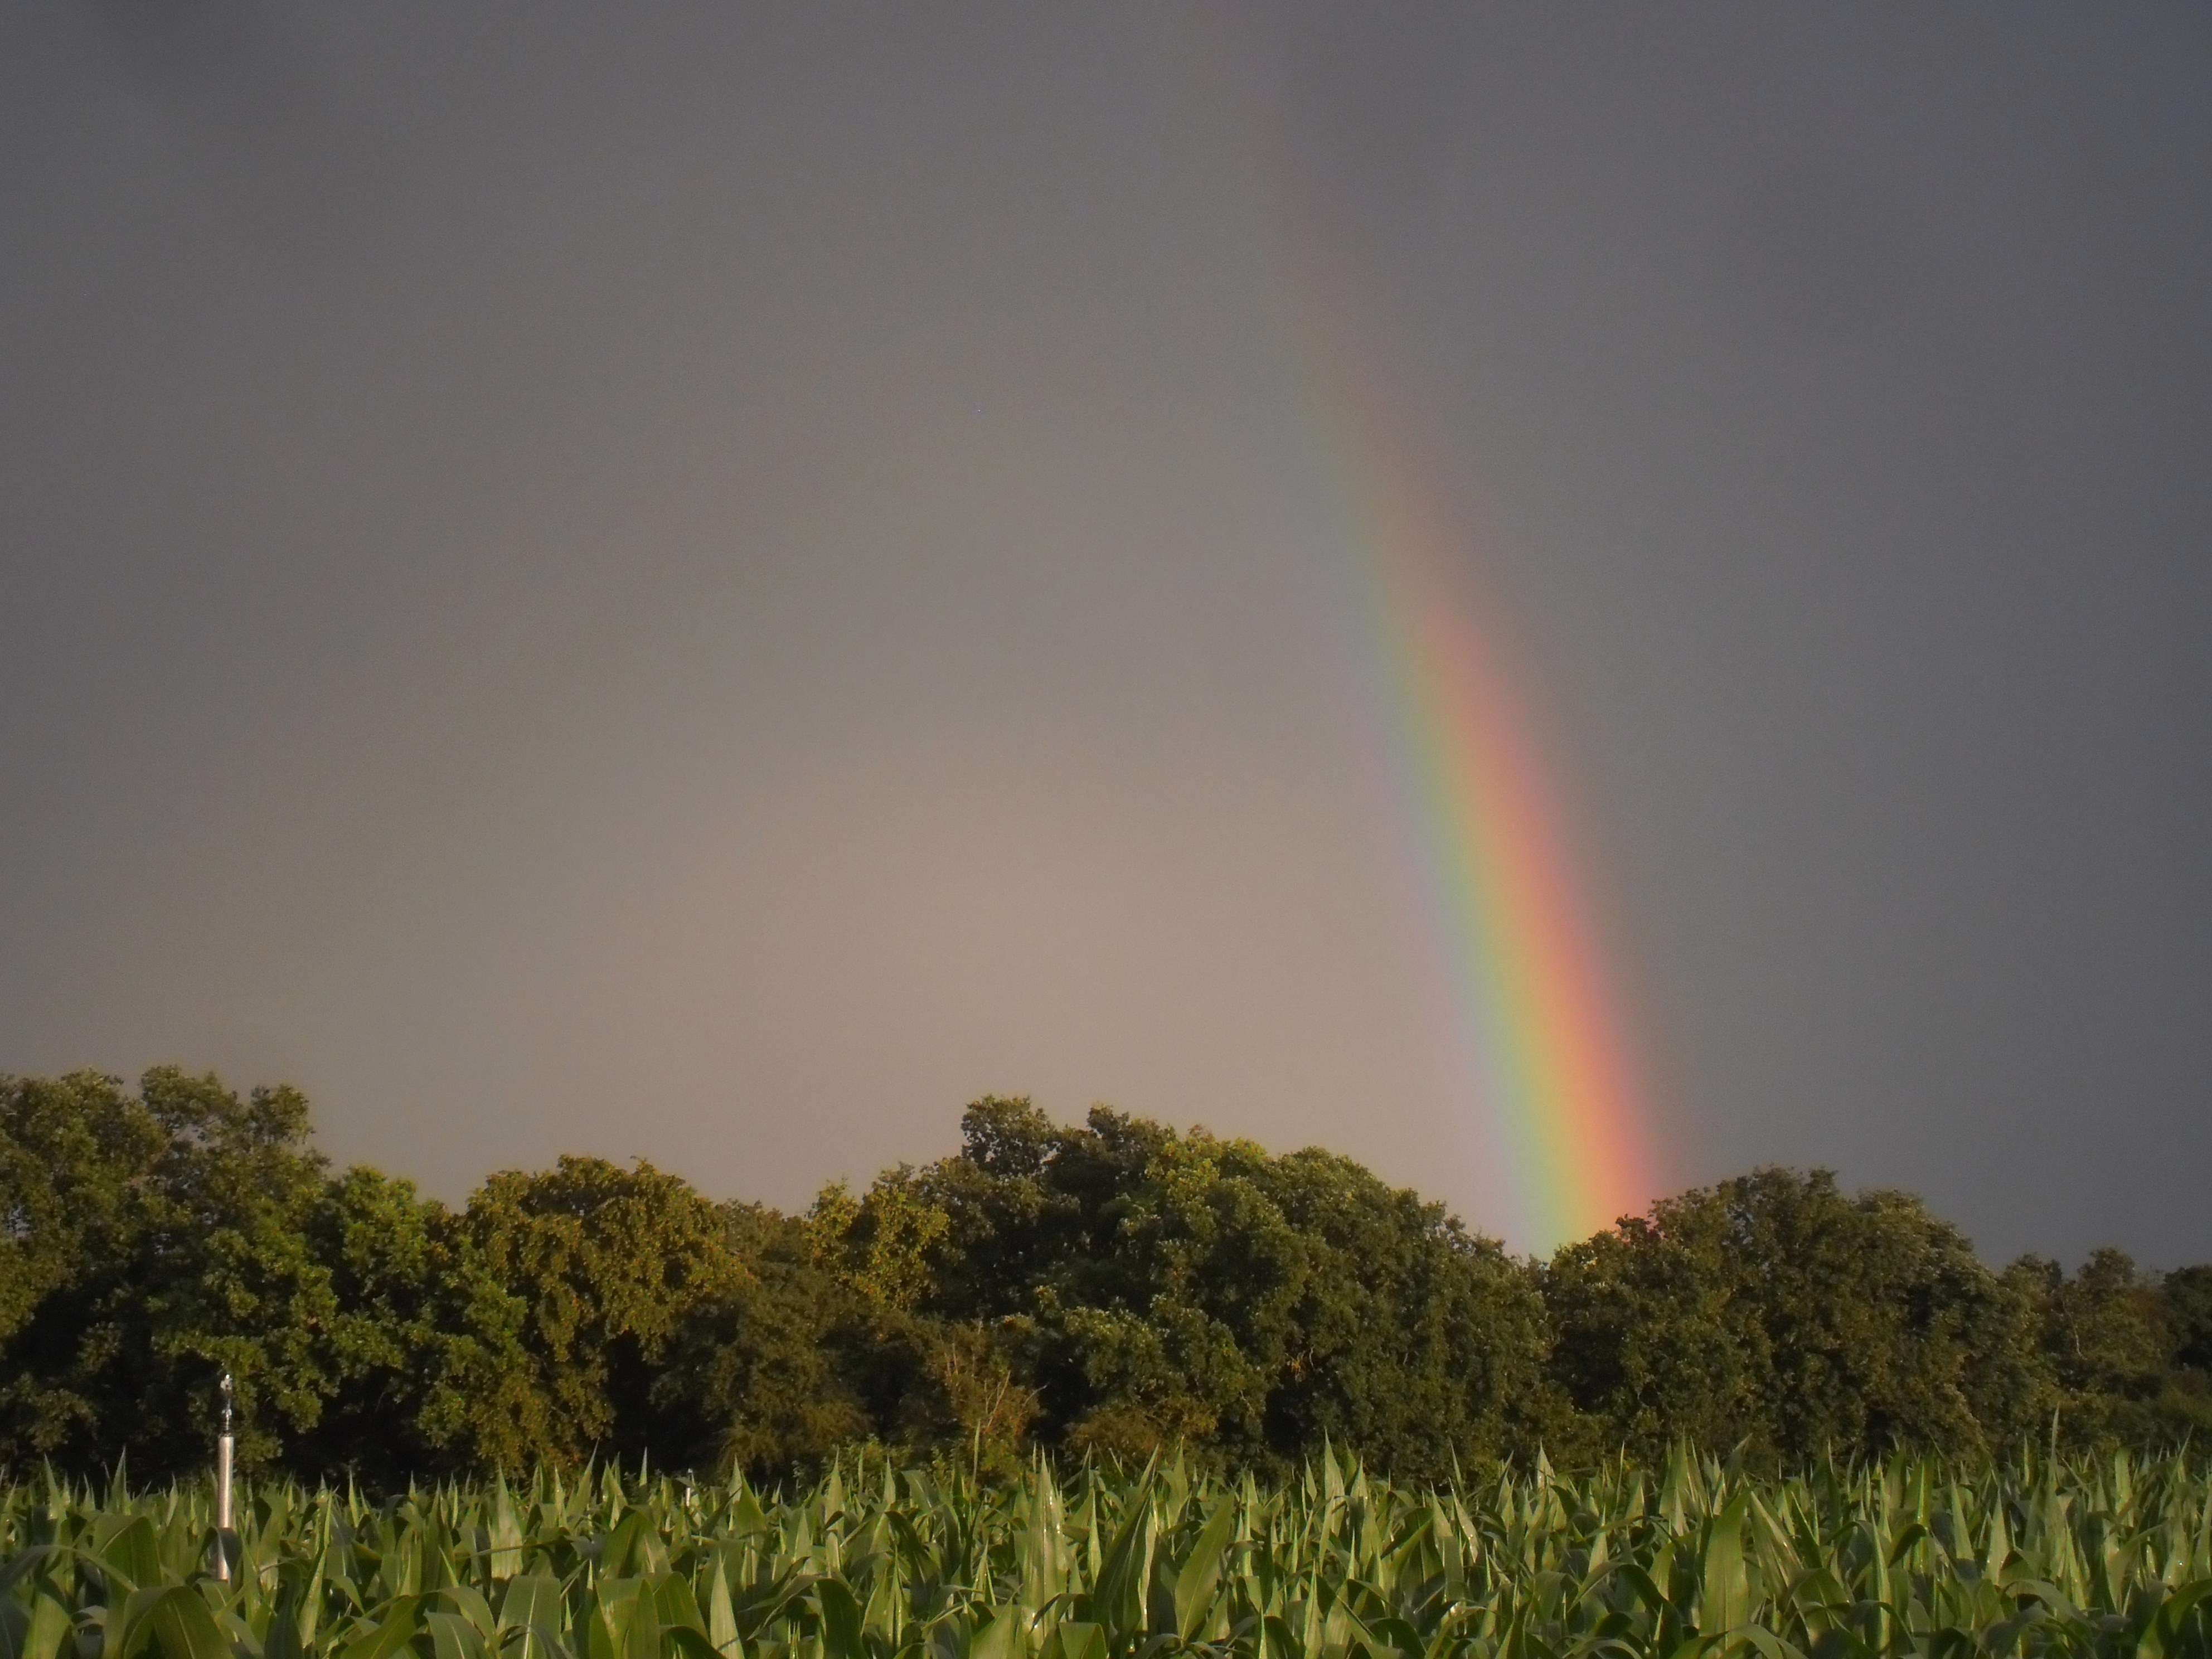
nature, cloud, sky, field, prairie, sunlight, atmosphere, storm, plain, rainbow, colors, alsace, meteorological phenomenon